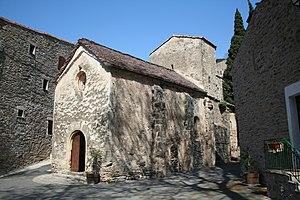
Cet article recense une partie des monuments historiques de l'Hérault, en France.
L'église Saint-Martin est une église catholique de style roman située à Cabrières, en France.